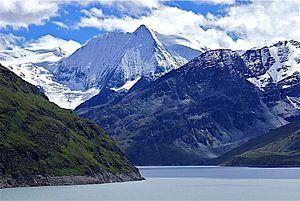
Le mont Blanc de Cheilon est un sommet culminant à 3 870 mètres d'altitude dans les Alpes pennines et dominant le val des Dix au-dessus du val d'Hérémence, dans le canton du Valais.